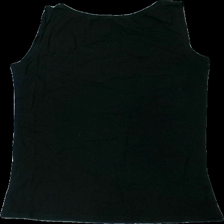
View: back
Type: Tank top
Category: Ladies
Brand: Lindex
Colors: Black
Material: 100% bomull
Cut: C-collar
Size: L
Season: All
Damage: dammig
Damage location: middle center
Damage 2: dammig
Damage 2 location: middle center
Price range: <50
Recommended usage: Reuse
Description: svart linne